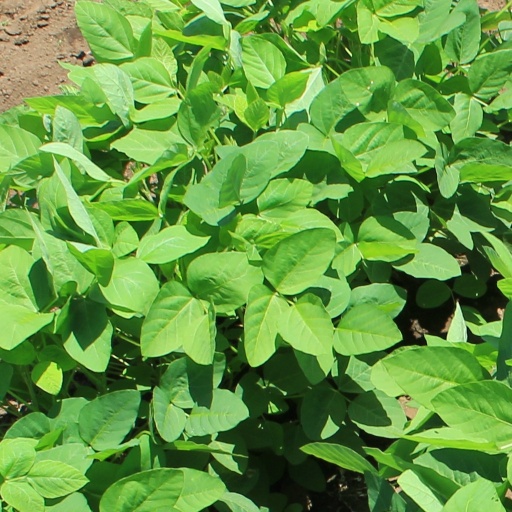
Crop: soybean